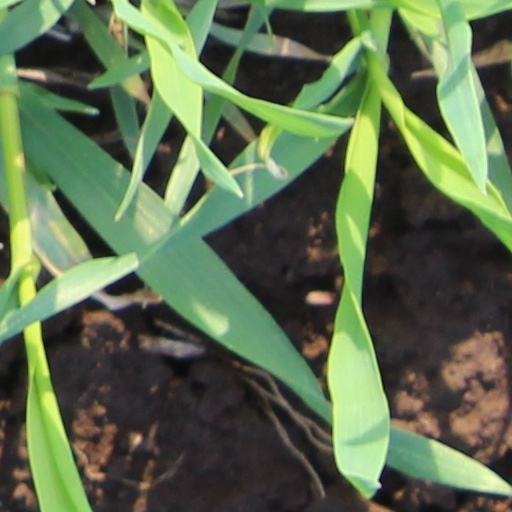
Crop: wheat